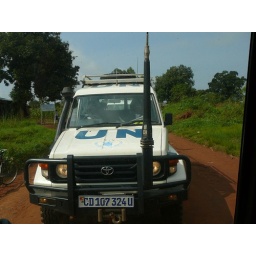
trucks on the way to the camps - we were escorted by soldiers with machine guns :/